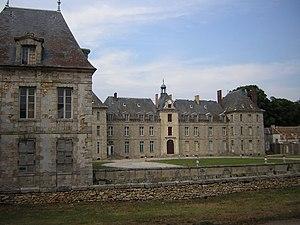
Michel Villedo est un maçon de la Creuse, né en 1598 à Pionnat en Creuse et décédé à Paris le 9 décembre 1667.